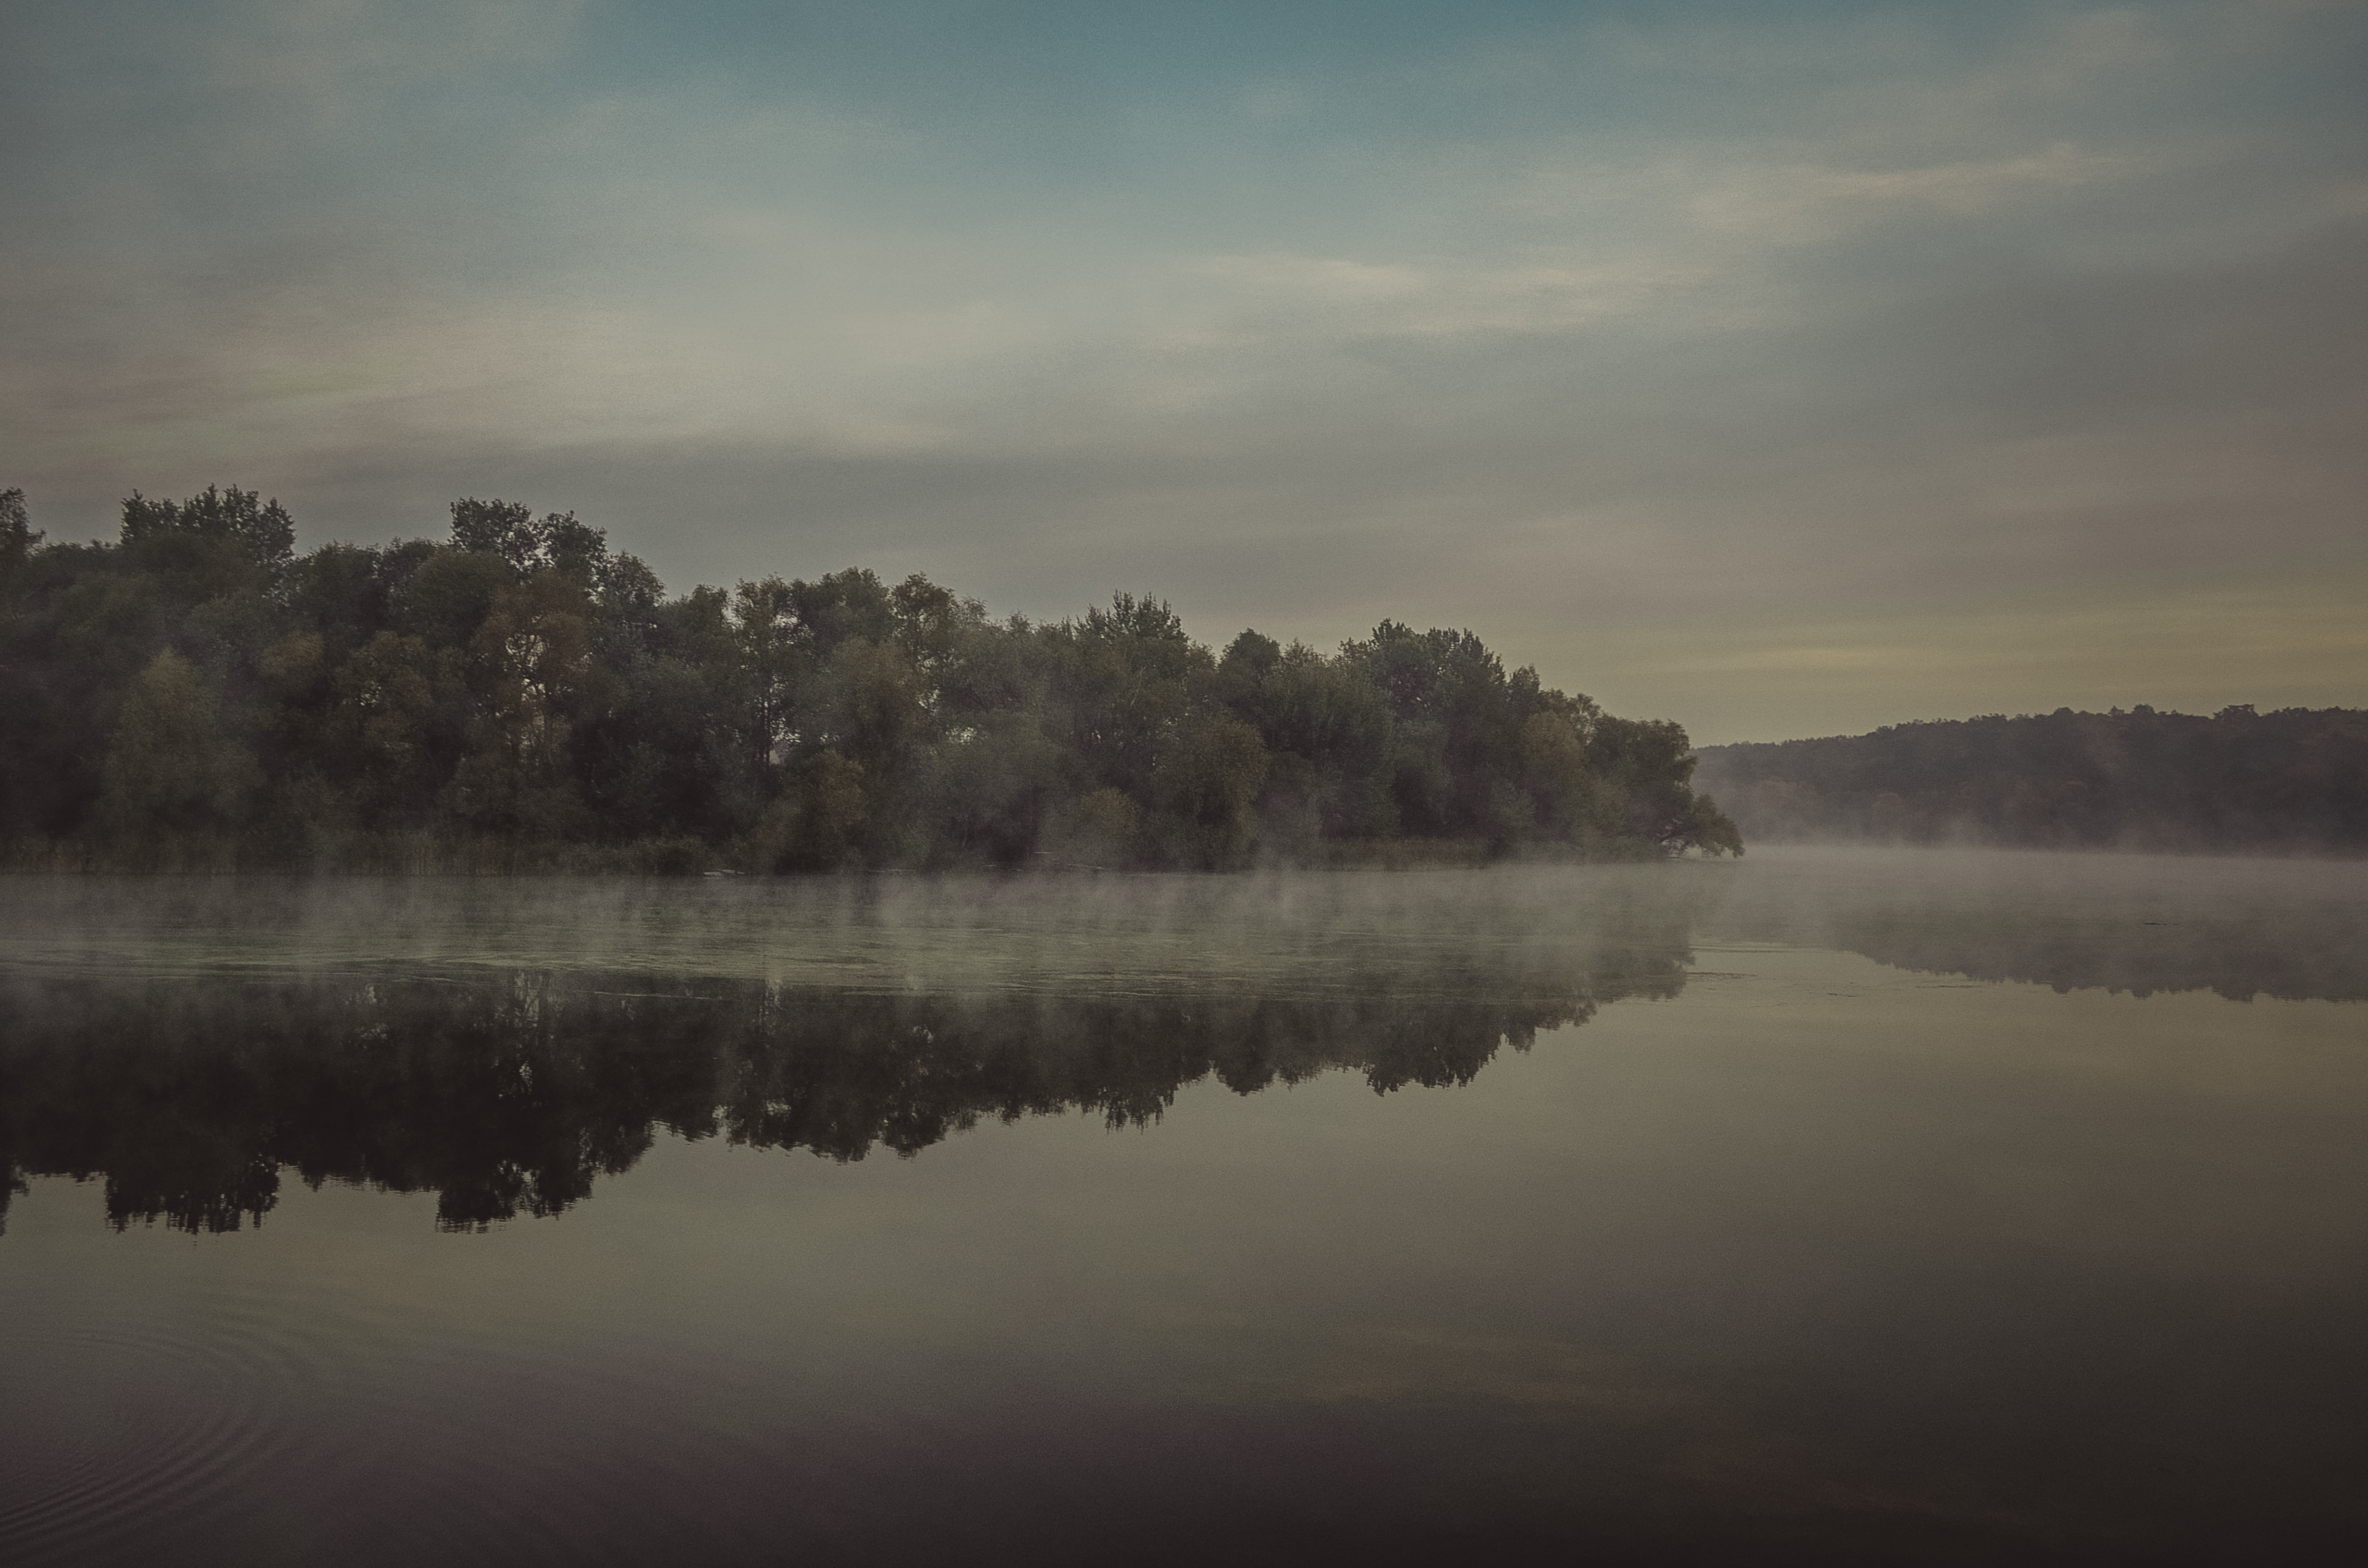
landscape, water, nature, forest, horizon, wilderness, cold, cloud, sky, fog, sunrise, sunset, mist, sunlight, morning, lake, dawn, atmosphere, river, dusk, environment, mystery, evening, reflection, tranquil, scenic, weather, haze, island, reservoir, surface, trees, cool, loch, early, atmospheric phenomenon, steem